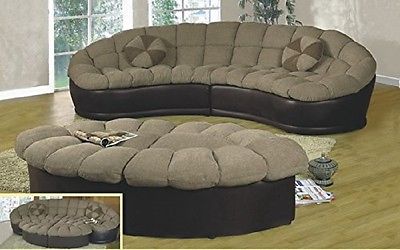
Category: sofa